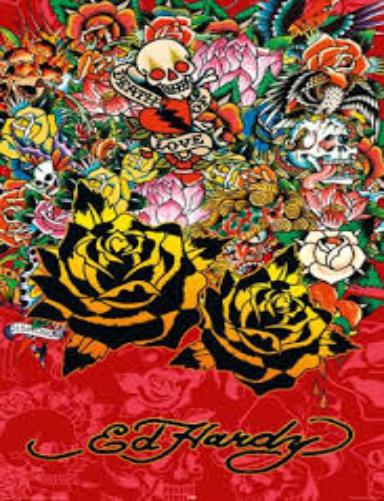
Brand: Ed Hardy
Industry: Clothes